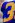
Number: 3